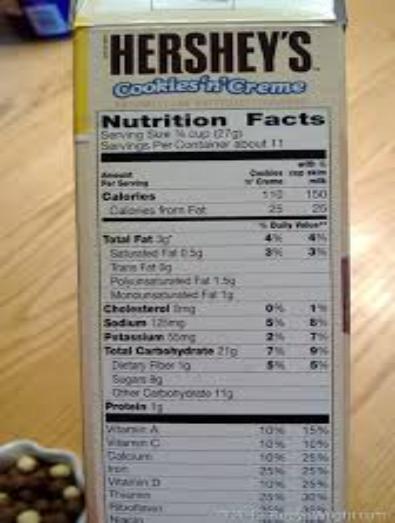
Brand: Hershey's Cookies 'n' Creme
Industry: Food